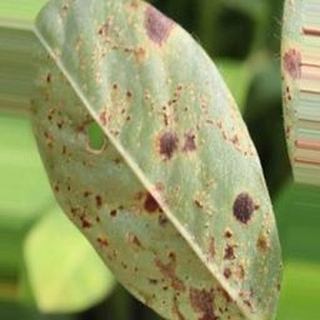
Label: groundnut_rust